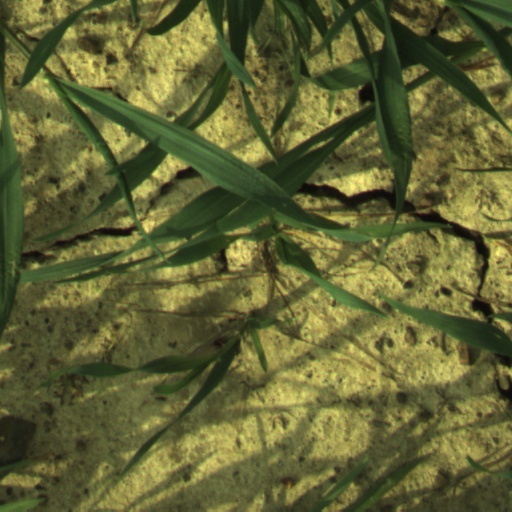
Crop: wheat